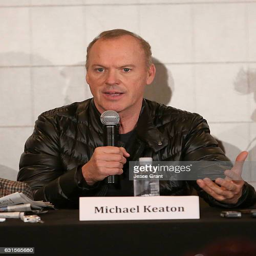
actor attends a press conference